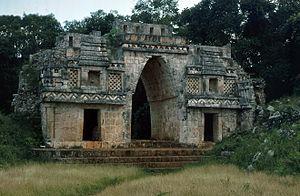
Labná est un centre de cérémonie en ruines de la civilisation Maya dans l'État du Yucatan au Mexique.